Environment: real
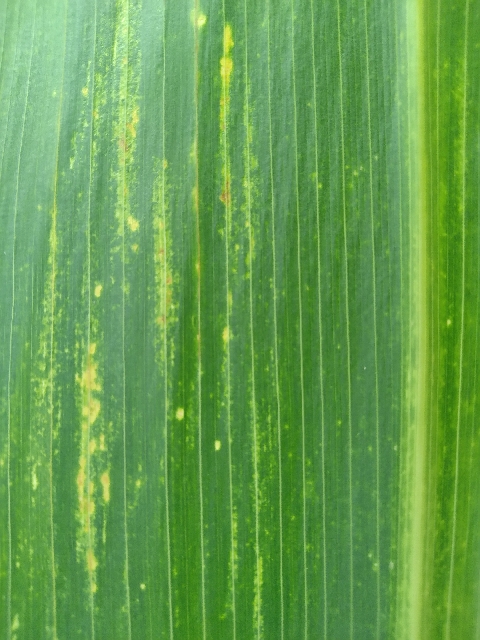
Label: lethal_necrosis